Ruby Hoffman

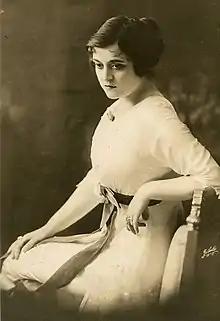
Hoffman in 1913

Ruby Hoffman (July 28, 1886 – September 22, 1973) was an American silent film and stage actress.